Broad Street (Philadelphia)

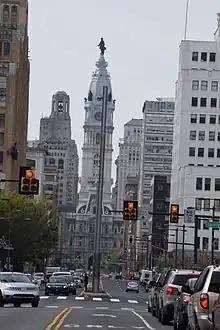
Philadelphia City Hall seen from North Broad Street in 2012

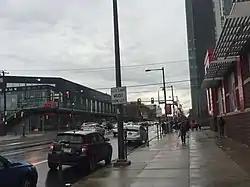
Broad Street in the Cecil B. Moore area near Temple University in 2018

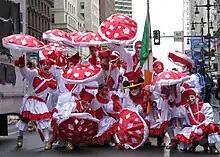
Mummers in the Mummers Parade at Broad and Chestnut Streets in 2008

Broad Street has gone through various changes since its beginnings in colonial-era America. Thomas Holme introduced the first geographical plan of the city to William Penn in 1687. Proposing a center square, Holme designed the street to be roughly across and long. Penn intended that the center square would eventually be home to Philadelphia City Hall.